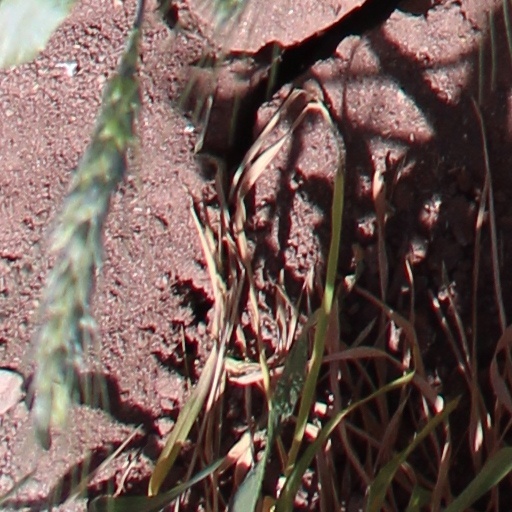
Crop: wheat